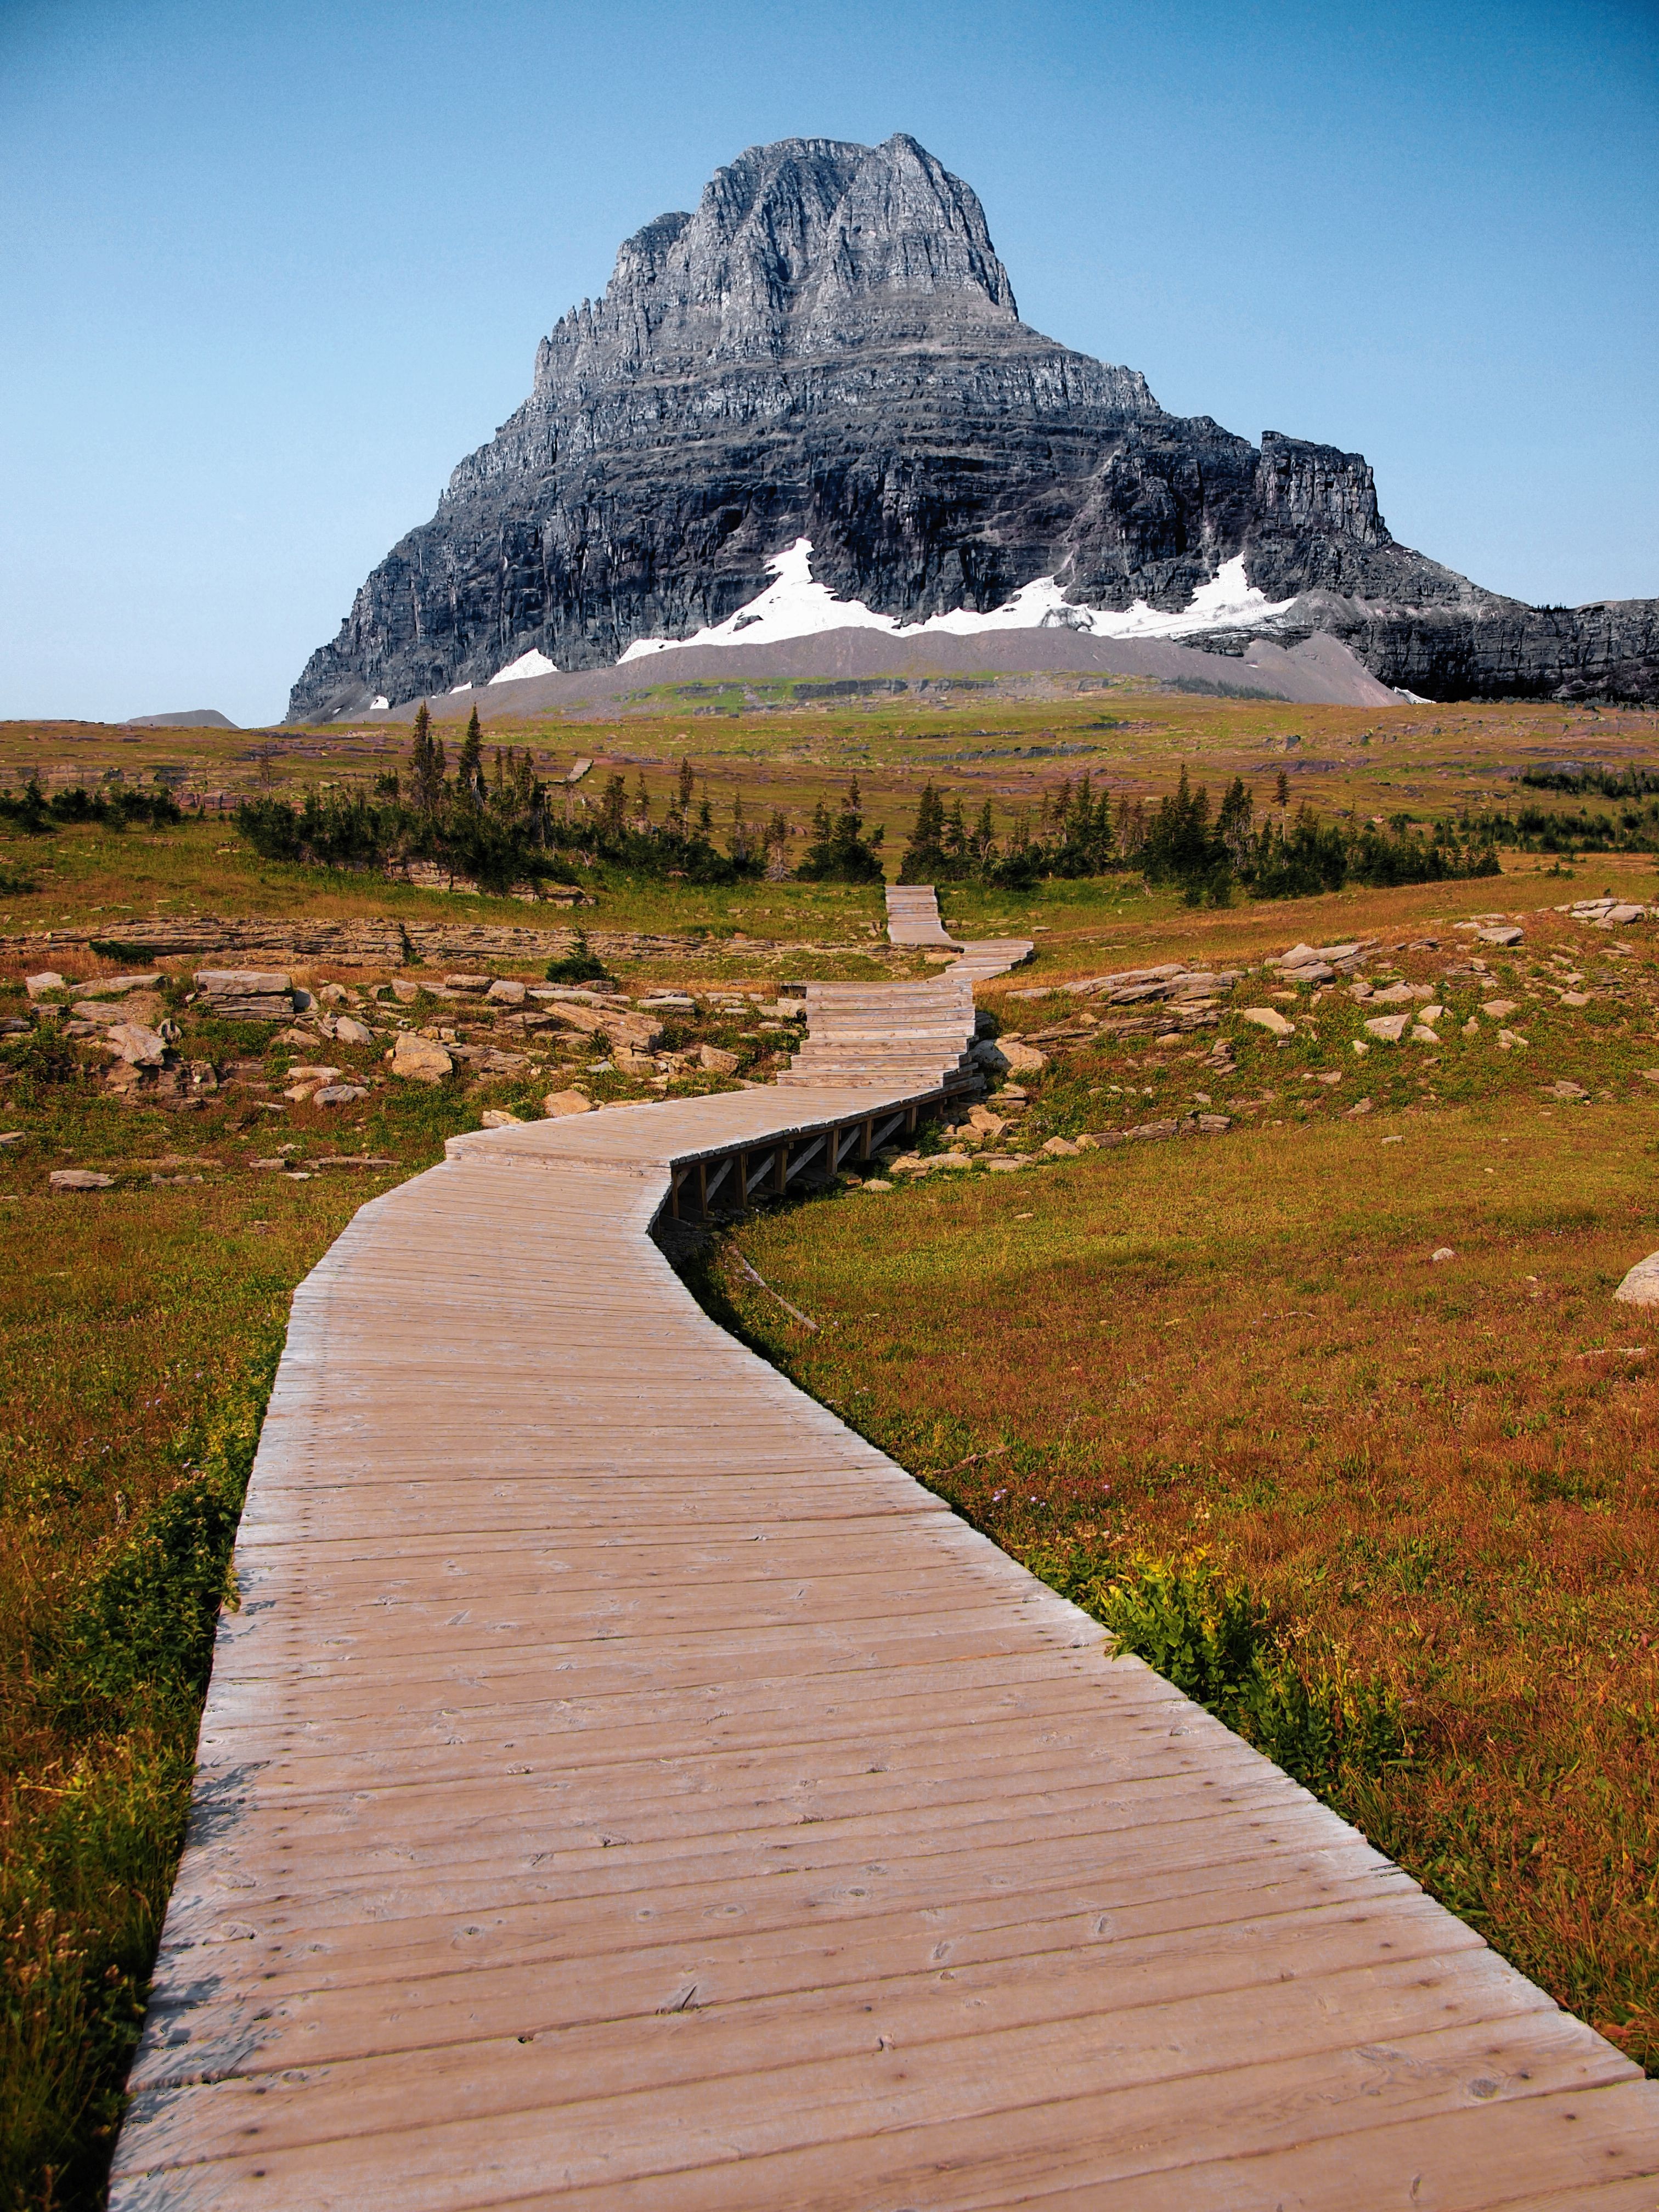
landscape, sea, coast, tree, nature, grass, rock, wilderness, mountain, trail, hill, lake, walkway, glacier, park, national, montana, pass, rural area, landform, logan, geographical feature, mountainous landforms